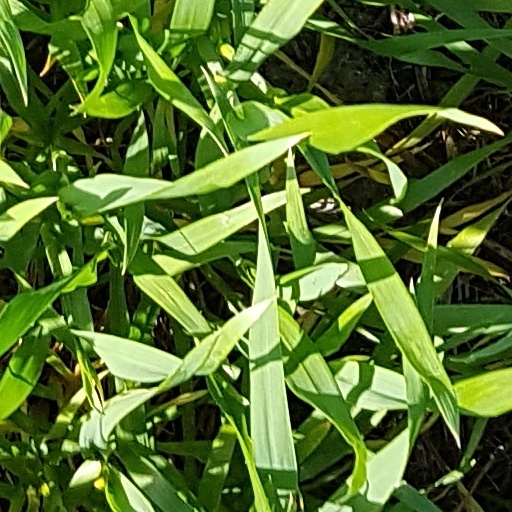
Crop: wheat